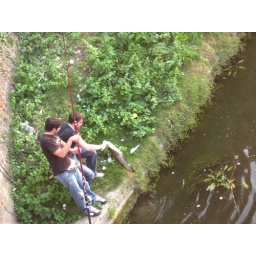
Fishing under the bridge -- don't worry they released the fish after.